Kaptaan

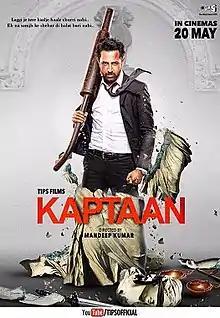

Kaptaan is a 2016 India Punjabi action/courtroom drama film directed by Mandeep Kumar and starring Gippy Grewal, Monica Gill, and Karishma Kotak. The release date of the film was 20 May 2016.